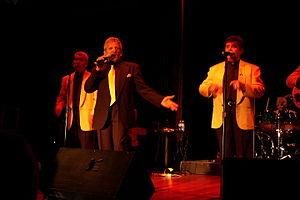
The Brooklyn Bridge est un groupe américain de musique formé en 1969 à Long Island autour du chanteur Johnny Maestro. Le groupe est notamment connu pour son succès The Worst That Could Happen.